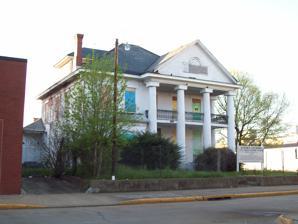
Building: Elizabeth Harden Gilmore House
Country: United States of America
Year built: 1900
Historic house in West Virginia, United States United States historic place Elizabeth Harden Gilmore House U.S. National Register of Historic Places U.S. Historic district Gilmore House, April 2009 Show map of West Virginia Show map of the United States Location 514 Broad St. (now Leon Sullivan Way), Charleston, West Virginia Coordinates 38°21′3″N 81°37′39″W / 38.35083°N 81.62750°W / 38.35083; -81.62750 Built 1900 Architectural style Classical Revival NRHP reference No. 88001462 Added to NRHP September 17, 1988 Elizabeth Harden Gilmore House , also known as Minotti-Gilmore House or Harden and Harden Funeral Home, is a historic home and national historic district located at Charleston, West Virginia . It is a 2 + 1 ⁄ 2 -story, Classical Revival brick detached residential dwelling built by 1900 on an approximately one-half acre lot in a business area of town.  It features a columned portico and has undergone some alteration and deterioration.  It was the home and location of a funeral home operated by Elizabeth Gilmore , a prominent African American in the Kanawha Valley. It was listed on the National Register of Historic Places in 1988. References